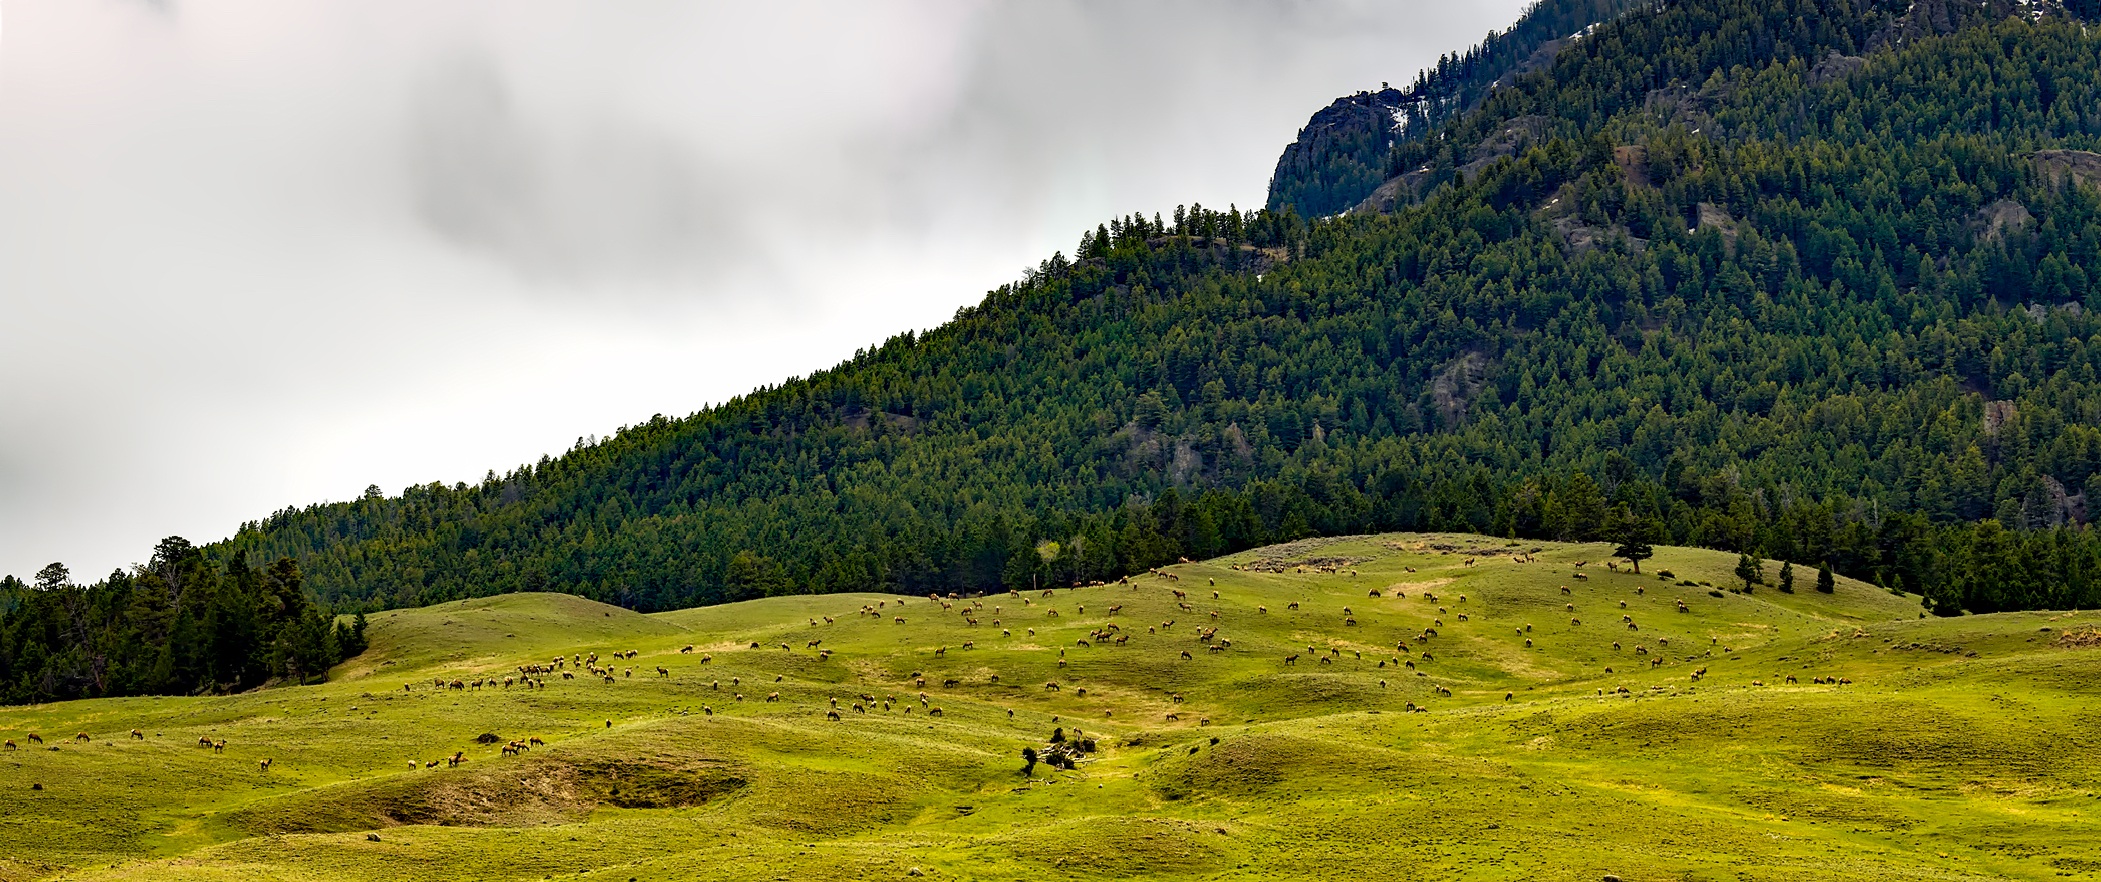
landscape, tree, nature, forest, wilderness, mountain, sky, meadow, countryside, hill, valley, mountain range, panorama, wildlife, idyllic, herd, scenic, pasture, highland, ridge, outdoors, hdr, clouds, mountains, alps, grassland, animals, plateau, beautiful, pastoral, fell, habitat, loch, wyoming, ecosystem, elk, yellowstone national park, rural area, landform, mountain pass, natural environment, geographical feature, atmospheric phenomenon, mountainous landforms